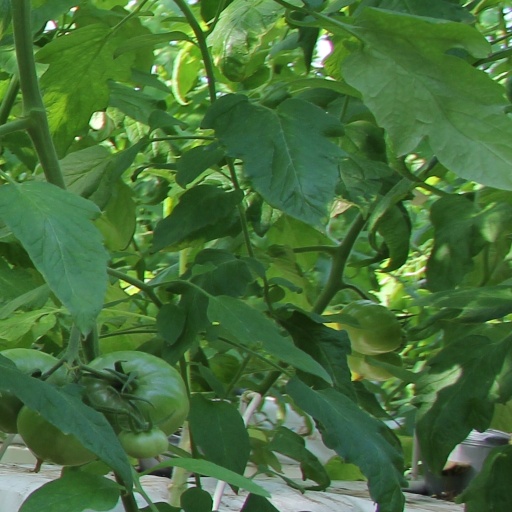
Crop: tomato